Sablino railway station

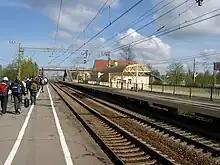
Sablino railway station

Sablino is a station on the railway connecting Saint Petersburg and Moscow, close to Saint Petersburg. It is located in the urban-type settlement of Ulyanovka.